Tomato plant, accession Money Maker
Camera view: horizontal (90 deg, fisheye); turntable rotation: 30 degrees
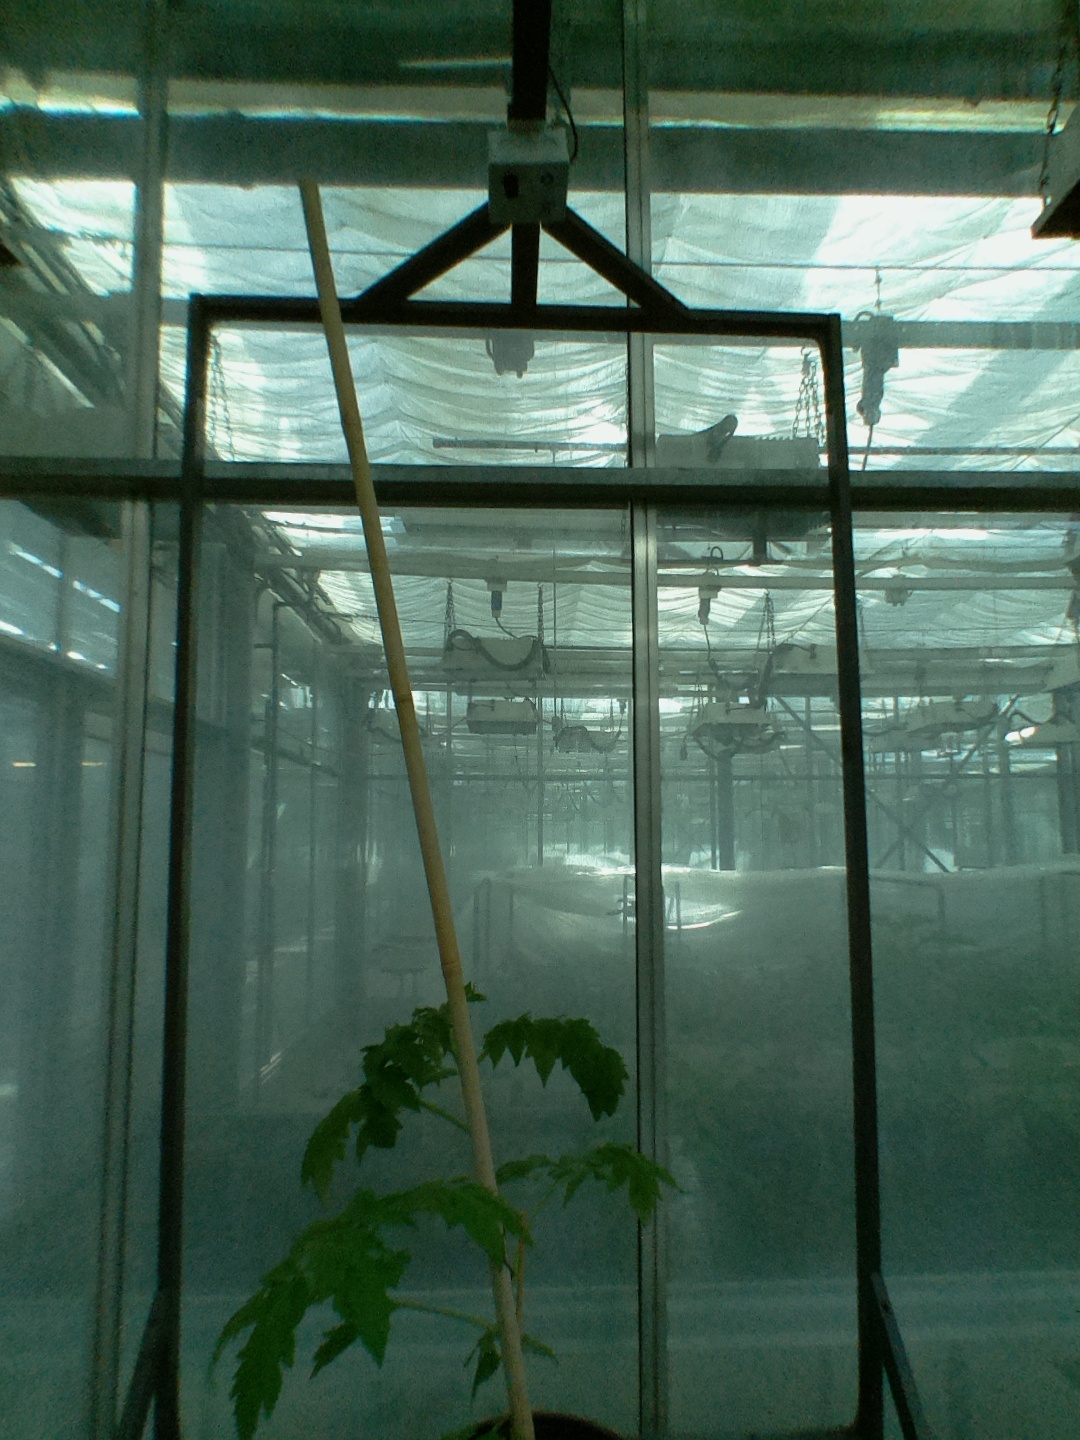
BBCH growth stage 13: 6 of true leaves visible